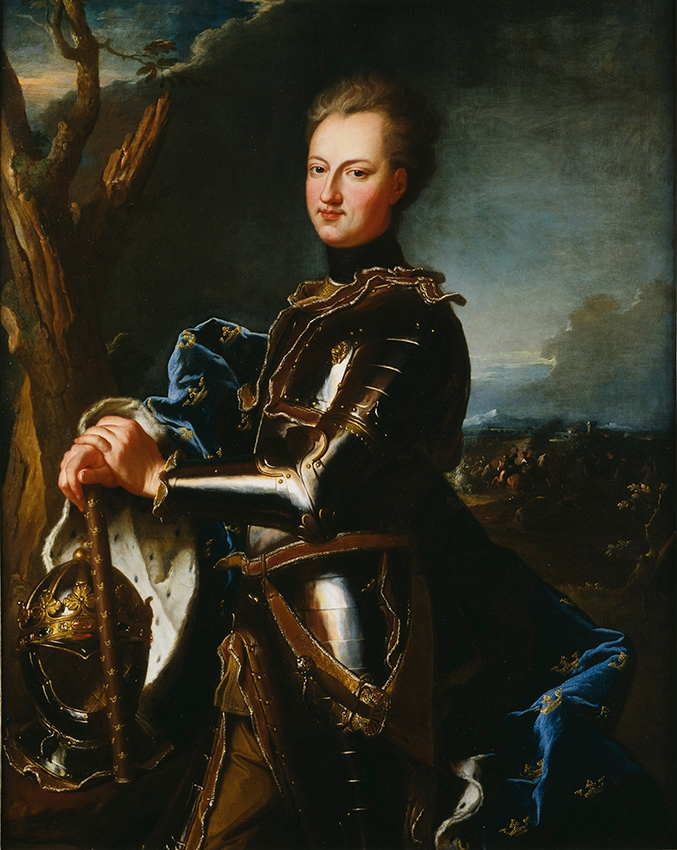
พระเจ้าคาร์ลที่ 12 แห่งสวีเดน

| name = พระเจ้าคาร์ลที่ 12 แห่งสวีเดน
| succession = พระมหากษัตริย์สวีเดน|พระมหากษัตริย์แห่งสวีเดน
| image = Copy Charles XII - Nationalmuseum - 17886.png
| coronation = 14 ธันวาคม 1697
| predecessor = พระเจ้าคาร์ลที่ 11 แห่งสวีเดน|คาร์ลที่ 11
| successor = สมเด็จพระราชินีนาถอูลริกาแห่งสวีเดน|อุลรีคา เอเลนอรา
| house = House of Palatinate-Zweibrücken|Palatinate-Zweibrücken
| father = พระเจ้าคาร์ลที่ 11 แห่งสวีเดน|คาร์ลที่ 11
| mother = สมเด็จพระราชินีนาถอูลริกาแห่งสวีเดน|อูลริกา
| birth_date = 17 มิถุนายน 1682
| birth_place = สต็อกโฮล์ม, สวีเดน
| death_place = ฮาลเดน, นอร์เวย์
| signature = Karl XII signatur.svg
| religion = ลูเทอแรน
พระเจ้าคาร์ลที่ 12 () เป็นกษัตริย์แห่งสวีเดน (ซึ่งกินอาณาเขตฟินแลนด์ด้วยในขณะนั้น) ระหว่างค.ศ. 1697 ถึง 1718 ทรงเป็นสมาชิกในราชวงศ์ฟัลทซ์-ซไวบรึคเคิน สาขาหนึ่งของราชวงศ์วิทเทิลส์บัค ซึ่งเป็นวงศ์วานเยอรมัน พระองค์เป็นพระโอรสองค์เดียวที่มีพระชนม์จนเจริญวัยของพระเจ้าคาร์ลที่ 11 แห่งสวีเดน|พระเจ้าคาร์ลที่ 11 แห่งสวีเดน กับพระนางอุลริกา และขึ้นครองราชสมบัติต่อจากพระบิดาในวัยเพียงสิบห้าปี
พระเจ้าคาร์ลที่ 12 ทรงปรีชาในทั้งในการทหารและการเมือง พระองค์นำทัพสวีเดนเข้าบุกตีกองทัพของรัสเซียซึ่งมีพระเจ้าซาร์ปีเตอร์มหาราชเป็นแม่ทัพและได้รับชัยชนะที่ยุทธการนาร์วาเมื่อปี 1700 แต่หลังจากนั้นอีกเก้าปี พระองค์พ่ายแพ้ต่อรัสเซียในยุทธการโปลตาวา ทำให้สวีเดนเสื่อมอิทธิพล พระองค์ทรงขอร้องพวกเติร์กเมื่อปี 1713 เพื่อขอกำลังเสริมไปรบแต่ได้รับการปฏิเสธ ในวาระสุดท้ายของชีวิตทรงถูกลอบปลงพระชนม์เมื่อวันที่ 30 พฤศจิกายน 1718 จากการโจมตีด้วยกระสุนปืนท่ามกลางสนามรบในยามค่ำคืน สาเหตุการสวรรคตนั้นยังคงเป็นปริศนาจนถึงปัจจุบัน แม้ว่าจะมีการนำร่างของพระองค์ท่านมาชันสูตรเพื่อหาข้อเท็จจริงแล้วก็ตาม มีการตั้งข้อสันนิษฐานว่าผู้ที่ลอบปลงพระชนม์นั้นเป็นฝ่ายตรงข้ามหรือฝ่ายของสวีเดนเองกันแน่
สำหรับบุคลิกของพระองค์นั้นค่อนข้างดูซับซ้อน แต่สิ่งที่เห็นได้ชัดคือพระองค์เป็นผู้ที่ไม่เกรงกลัวต่ออุปสรรค์ใด ๆ พระองค์ทรงนิยมวิถีเรียบง่ายไม่ฟู่ฟ่าเหมือนกษัตริย์สมัยเดียวกัน ไม่หลงสุราเมรัยและอิสตรี ทรงโปรดปรานวิถีการใช้ชีวิตบนหลังม้า พระองค์ทรงไม่มีรัชทายาทเนื่องจากทรงไม่หลงอิสตรีหรืออาจจะสนพระทัยเรื่องกิจการบ้านเมืองมากกว่าเรื่องนี้ยังมิทราบแน่ชัด พระองค์ได้รับฉายาจากอนุชนคนรุ่นหลังว่า อุกกาบาตสวีเดน The Blazing Career and Mysterious Death of “The Swedish Meteor” (The Swedish Meteor) หลังจากที่พระองค์เสด็จสวรรคต สิทธิการสืบราชบัลลังก์ตกไปอยู่ที่เจ้าหญิงอุลรีคา เอเลนอรา พระขนิษฐา
==อ้างอิง==
หมวดหมู่:พระเจ้าคาร์ลที่ 12 แห่งสวีเดน|
หมวดหมู่:พระมหากษัตริย์สวีเดน
หมวดหมู่:พระมหากษัตริย์ฟินแลนด์
หมวดหมู่:บุคคลในคริสต์ศตวรรษที่ 17
หมวดหมู่:บุคคลในคริสต์ศตวรรษที่ 18
หมวดหมู่:บุคคลที่เกิดในปี พ.ศ. 2225
หมวดหมู่:บุคคลที่เสียชีวิตในปี พ.ศ. 2261
หมวดหมู่:บุคคลจากสต็อกโฮล์ม
หมวดหมู่:พระมหากษัตริย์ที่ถูกปลงพระชนม์
หมวดหมู่:ราชวงศ์วิทเทิลส์บัค
หมวดหมู่:ราชวงศ์พาลาทิเนต-สเวิร์คบรุคเคิร์น
หมวดหมู่:พระมหากษัตริย์ที่เสด็จสวรรคตในสงคราม